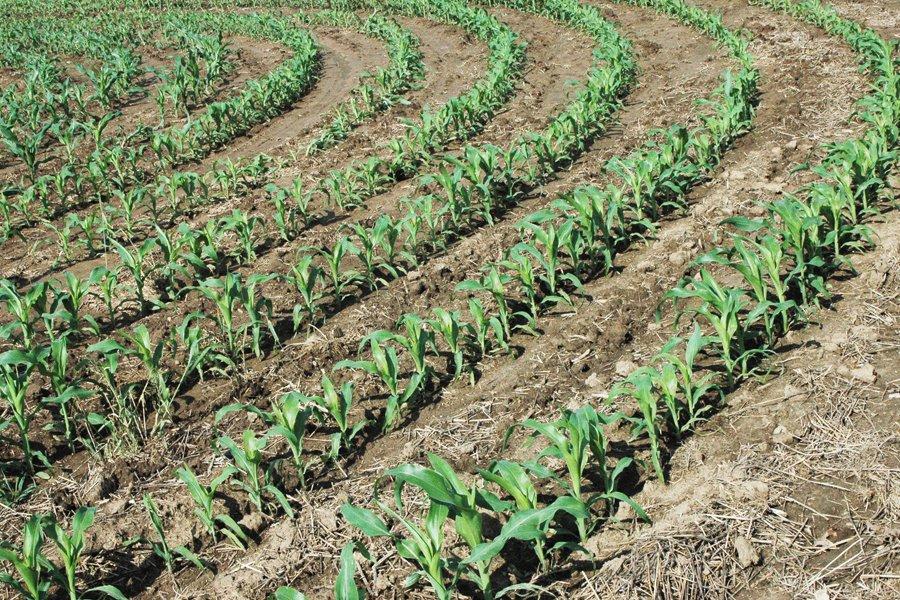
Naona shamba la uzalishaji wa mbegu aina ya mahindi yaliyostawi, yaliyopandwa katika udongo usio na majani; na mahindi hayo yamepandwa katika mistari ya mfumo wa nusu duara.